Argentine Navy

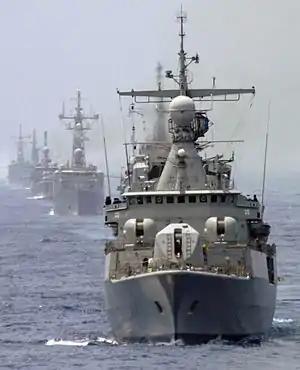
Meko 360 class destroyer.

The core of the fleet was reformed with the retirement of all the World War II-era and s and their replacement with the MEKO 360 and 140 classes designed by the German shipyard Blohm + Voss.